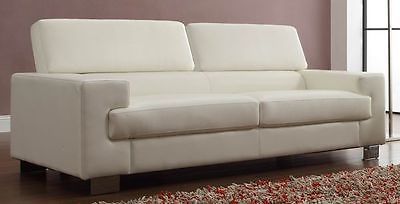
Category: sofa